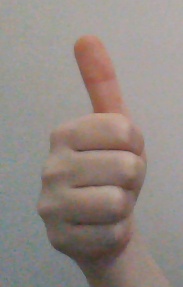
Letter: aleff